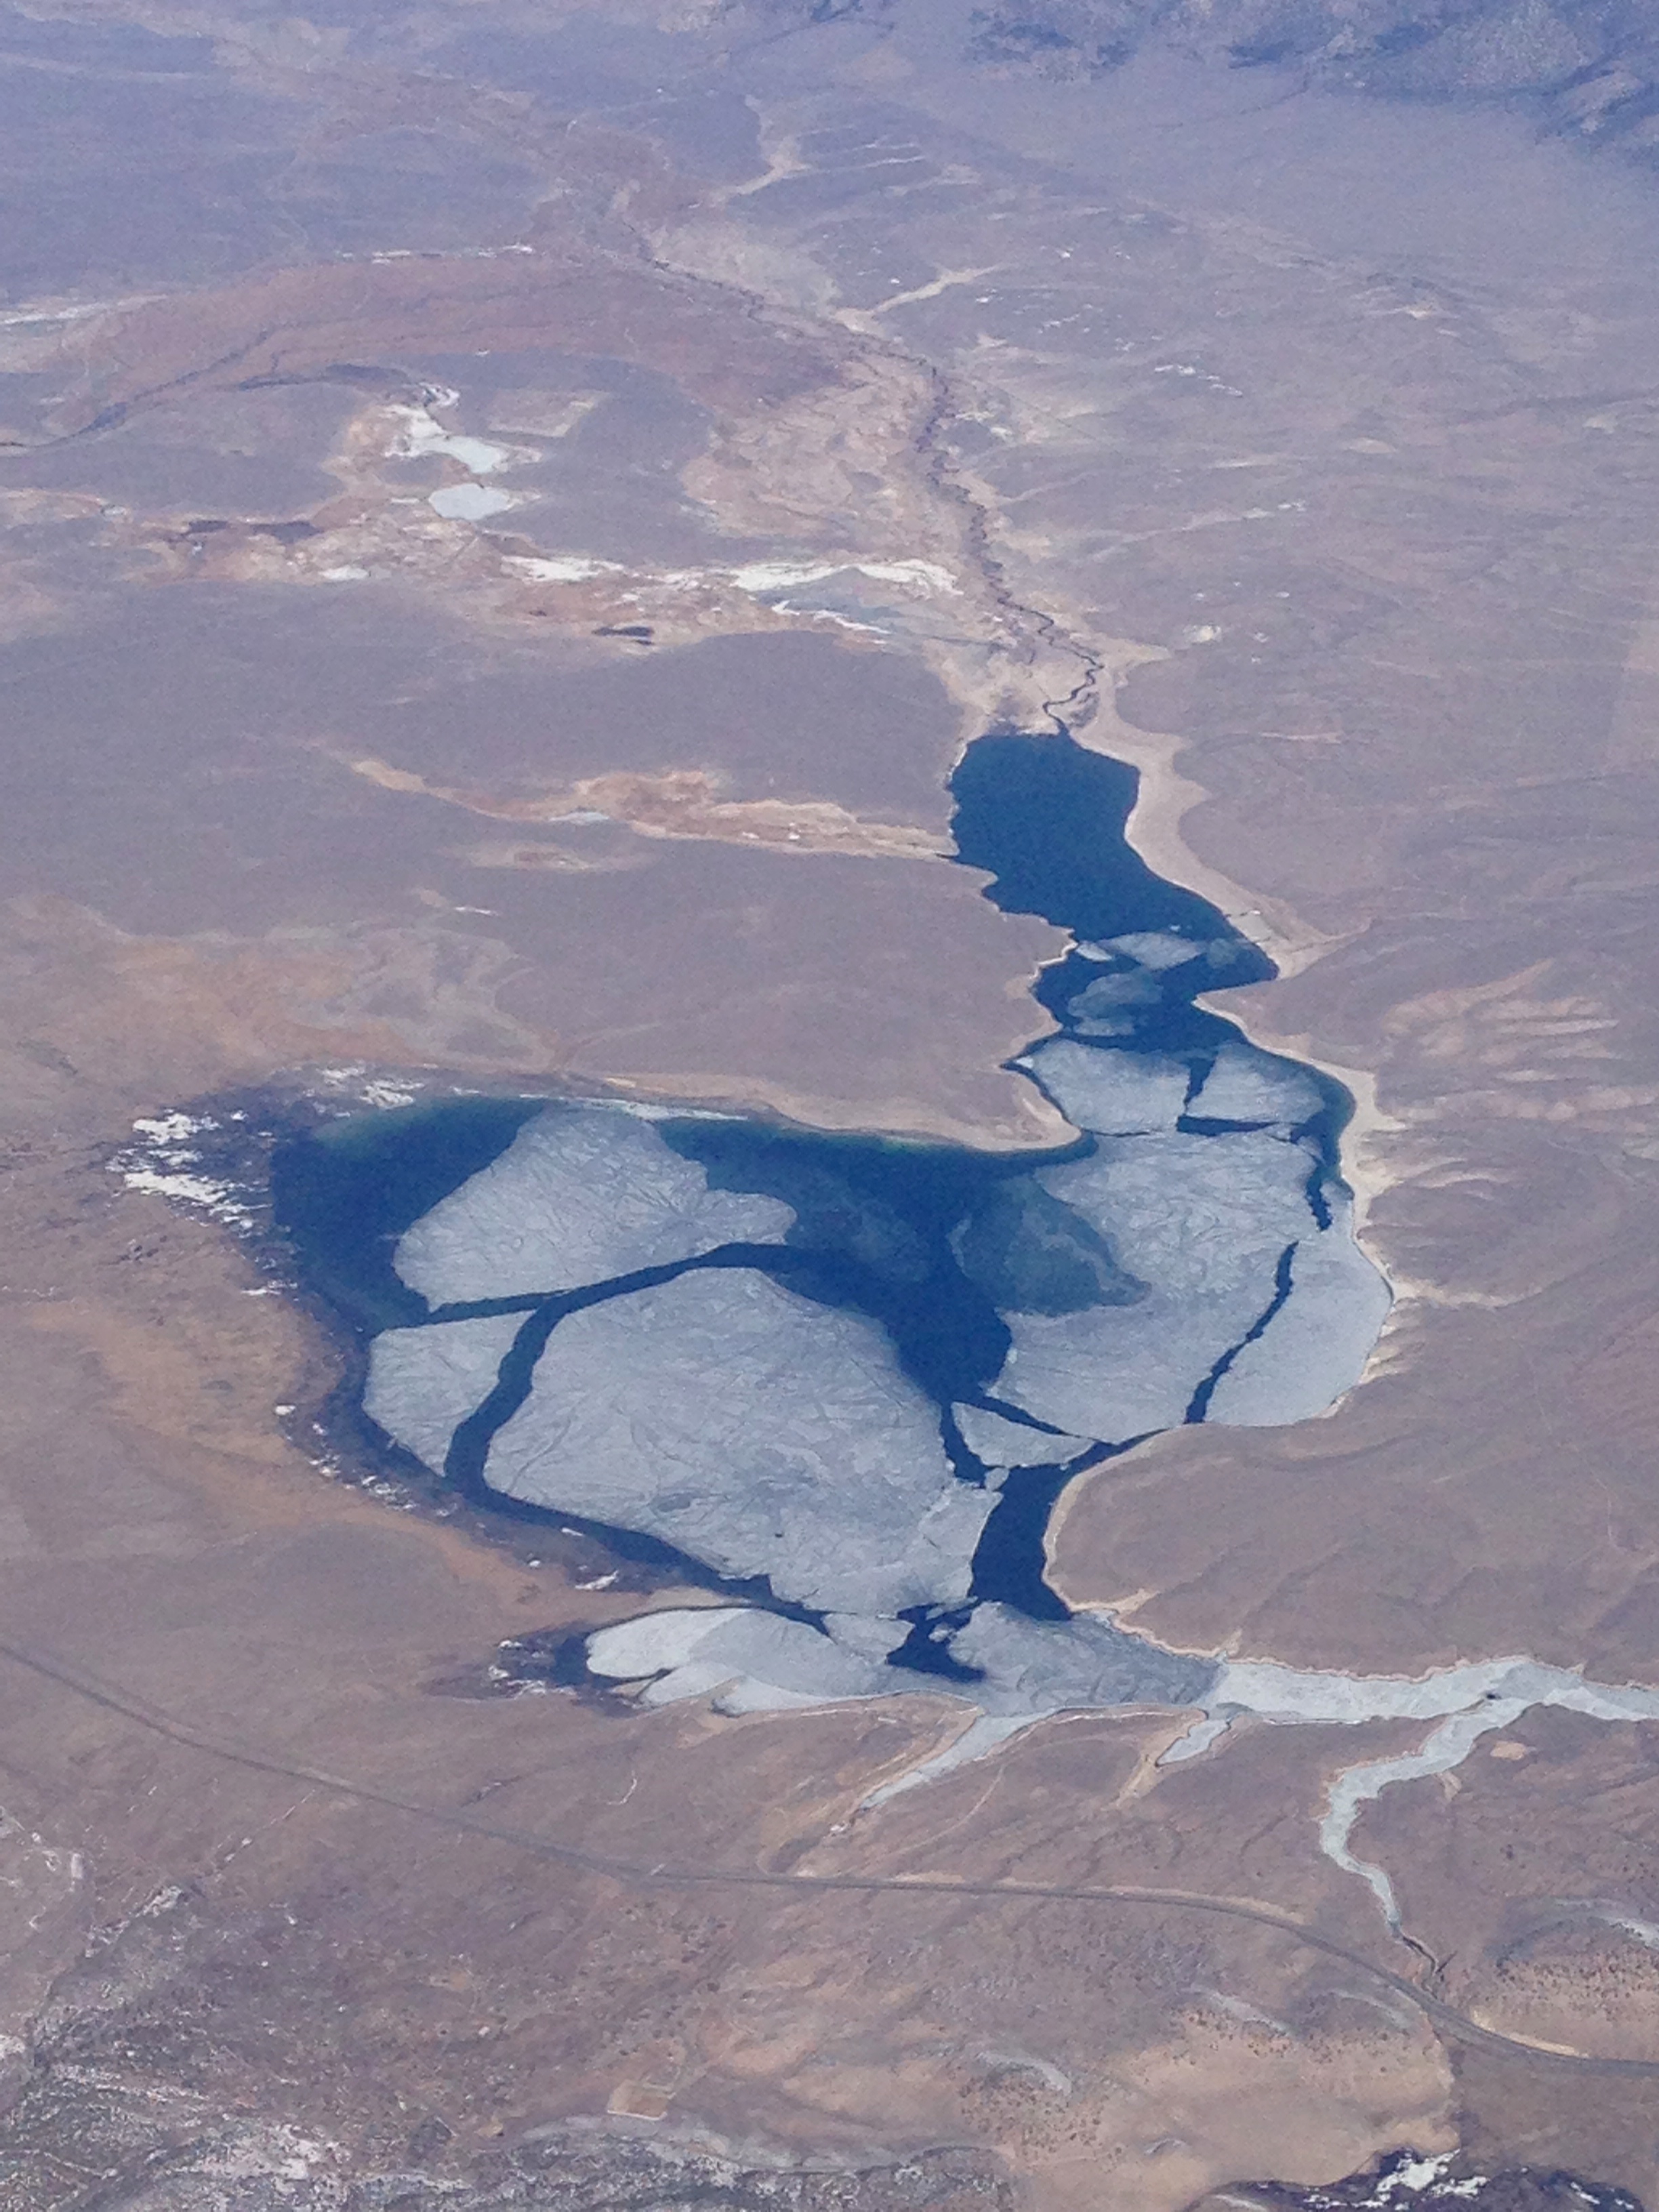
sea, ocean, mountain, snow, winter, mountain range, ice, reflection, arctic, plateau, asia13, tundra, landform, arctic ocean, aerial photography, geographical feature, atmosphere of earth, ice cap, sea ice